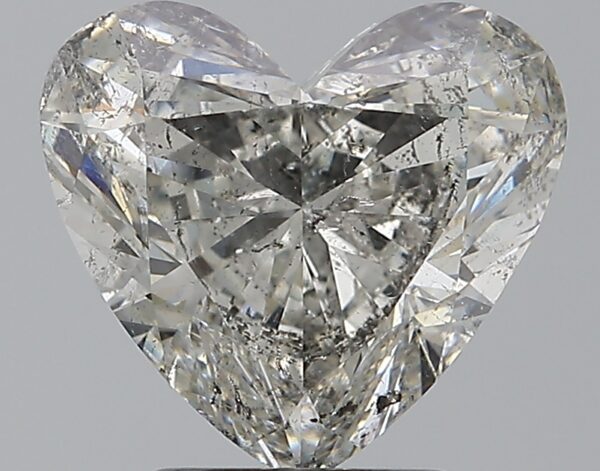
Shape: heart
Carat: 3.01
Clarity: SI2
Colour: H
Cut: VG
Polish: EX
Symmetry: EX
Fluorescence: N
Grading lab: HRD
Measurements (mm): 9.96 x 9.16 x 5.36